Bamberg Cathedral

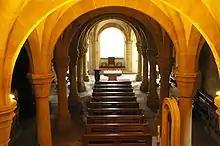
Eastern crypt

The western crypt was filled in with rubble but reopened in 1987–95. It was discovered that it still contained features of Heinrich's original cathedral. It now serves as the burial site for the Archbishops of Bamberg. The first to be buried there in 1998 was Josef Schneider (1955–76). Under the northwestern tower a chapel ("Häupterkapelle") was created in 1997 to keep the skulls of the two founders, Heinrich and Kunigunde. They are contained within a glass shrine on a stele. Kunigunde's skull was previously kept in a cabinet in the eastern choir, behind the so-called "Sonnenloch" which gave access to the outside of the cathedral.